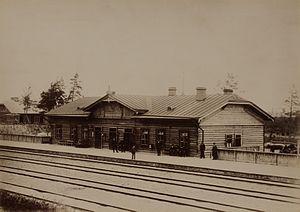
La gare de Võru est une gare de banlieue située à Võru, Estonie.